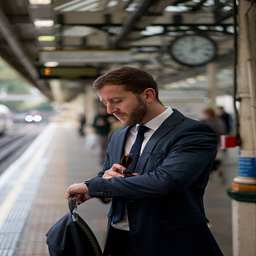
business man at the train station